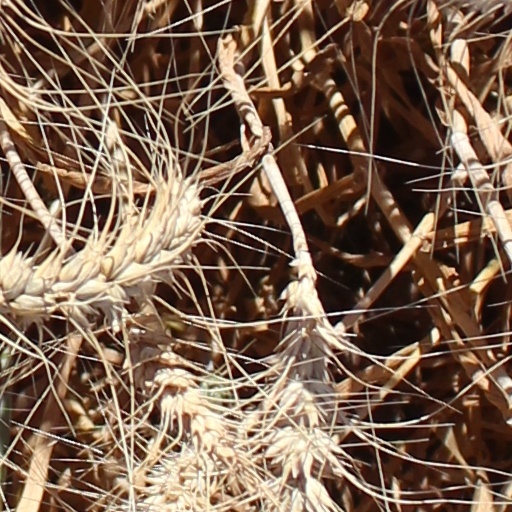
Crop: wheat